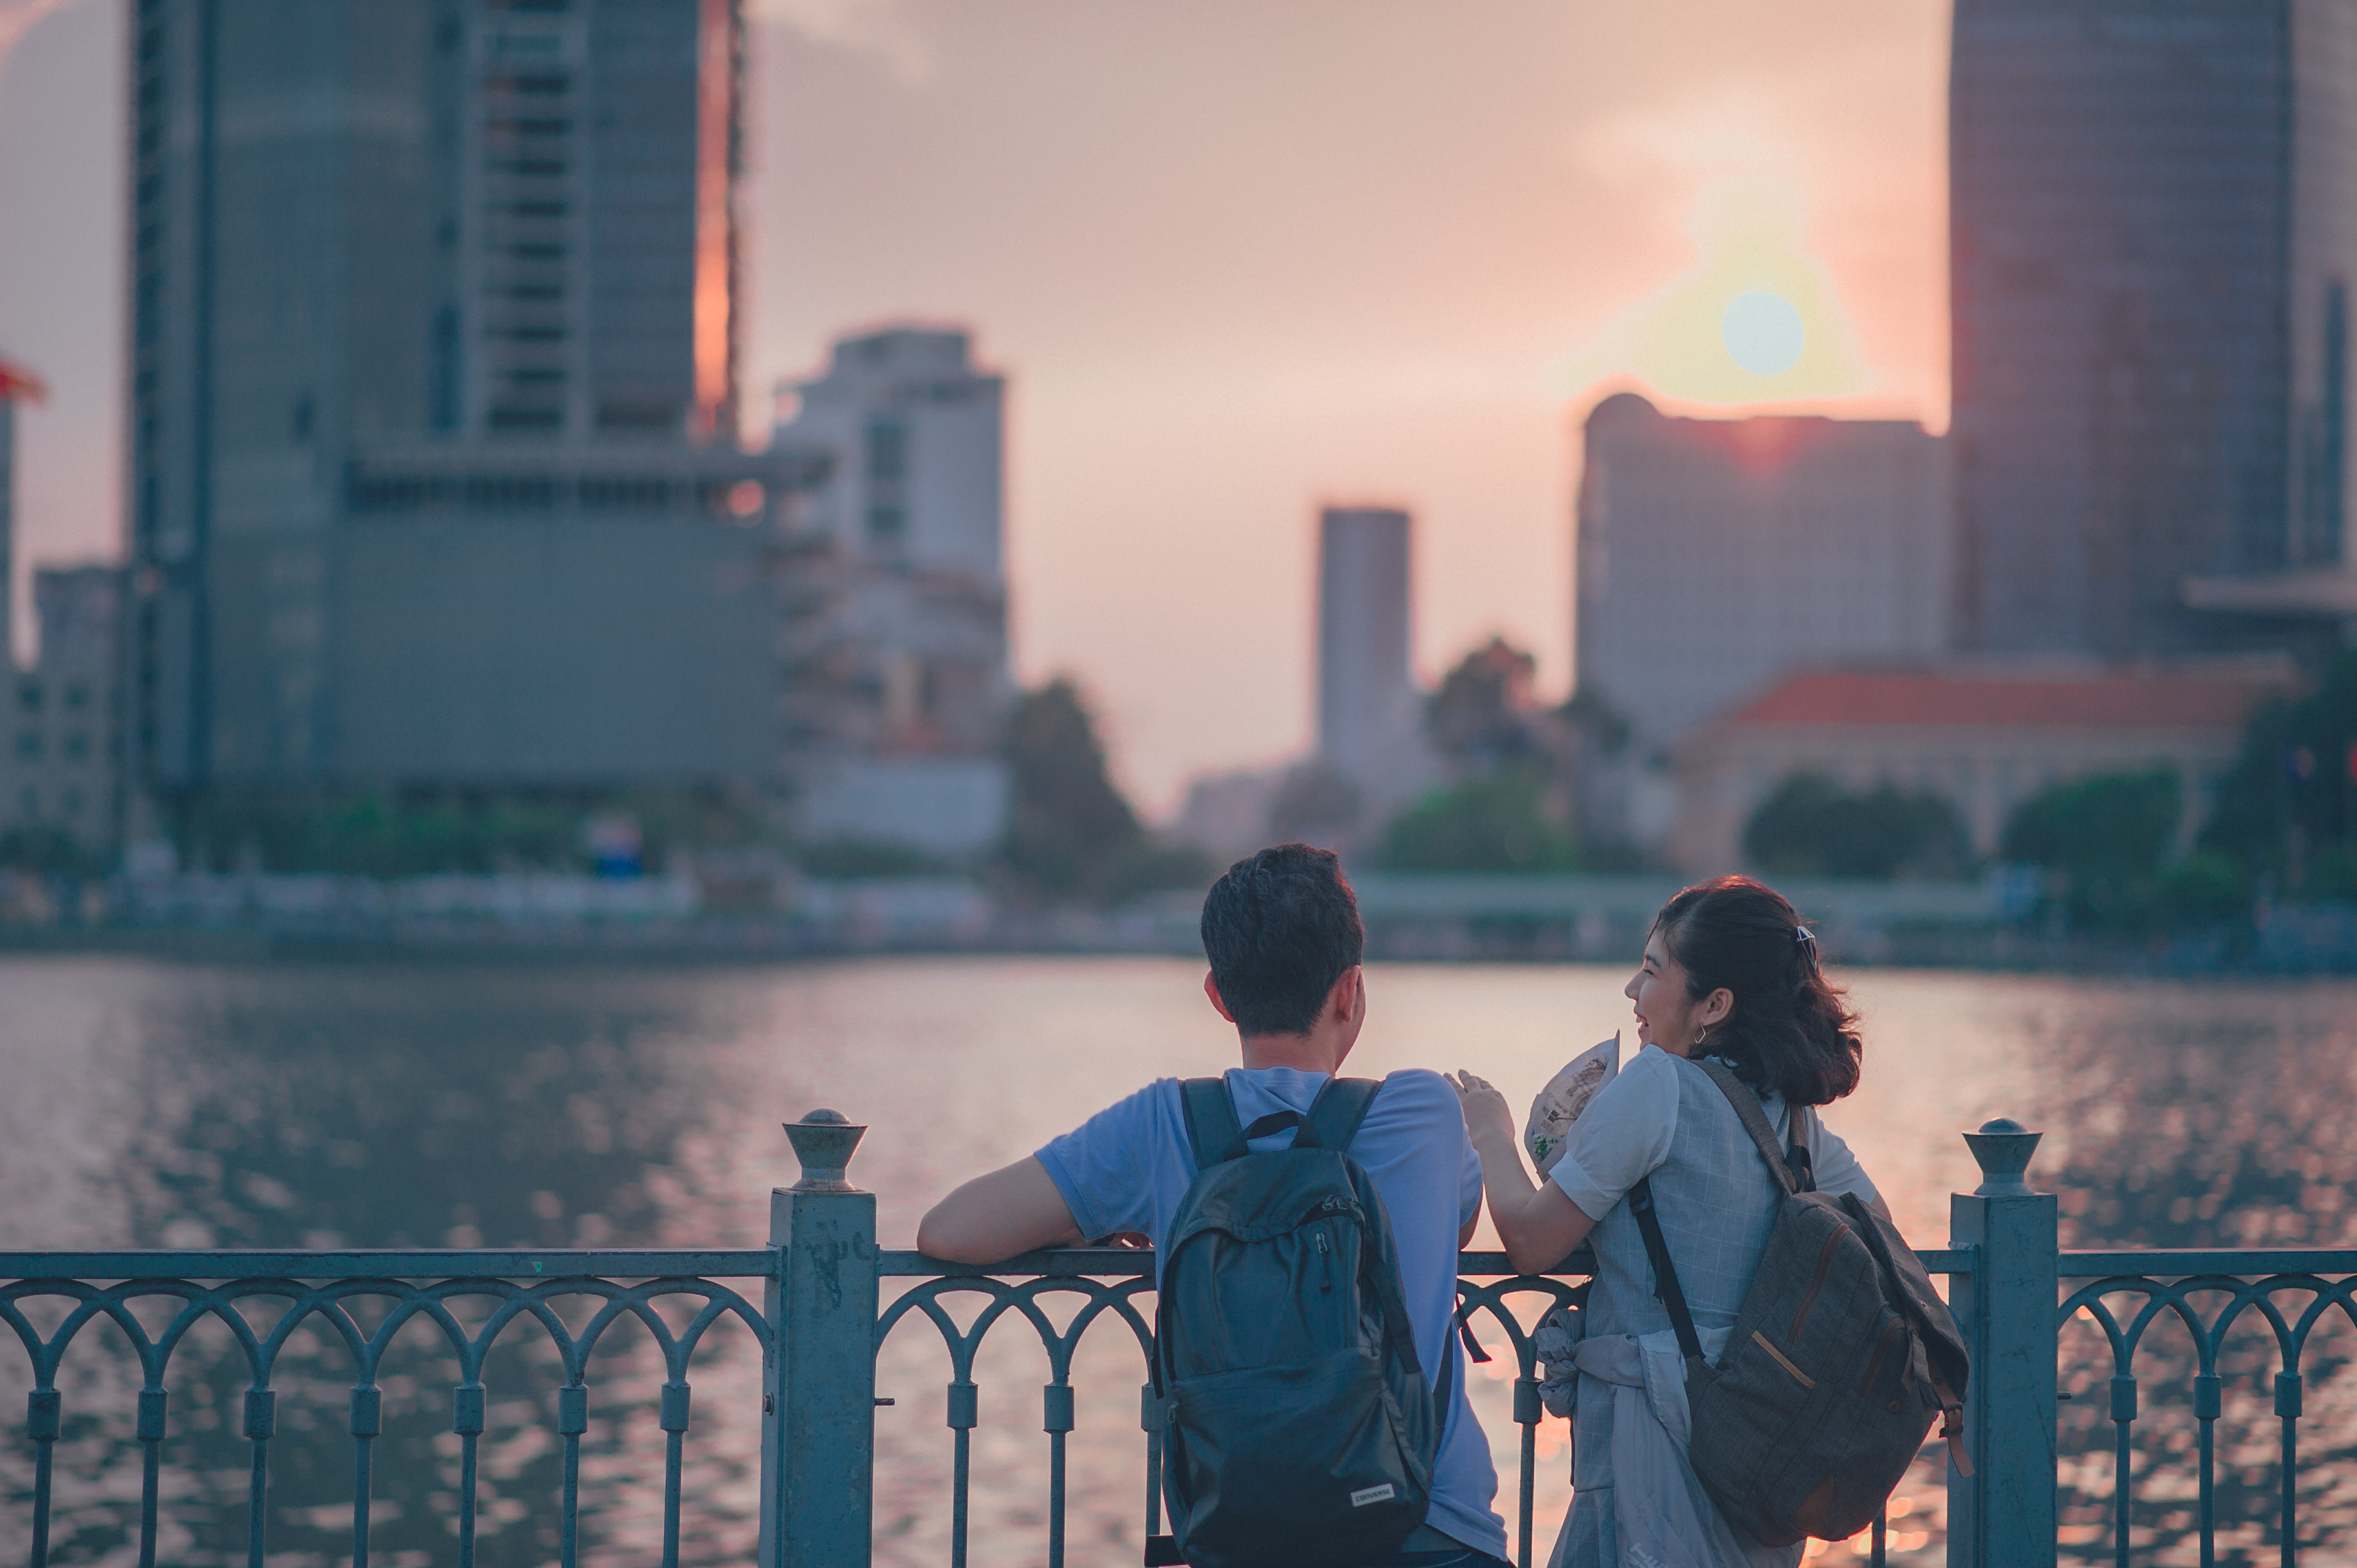
love, cute, portrait, travel, happy, lovely, men, girl, photograph, urban area, water, sky, city, reflection, morning, snapshot, photography, evening, daytime, skyline, sunlight, fun, skyscraper, metropolis, vacation, leisure, downtown, tourism, cityscape, haze, scene